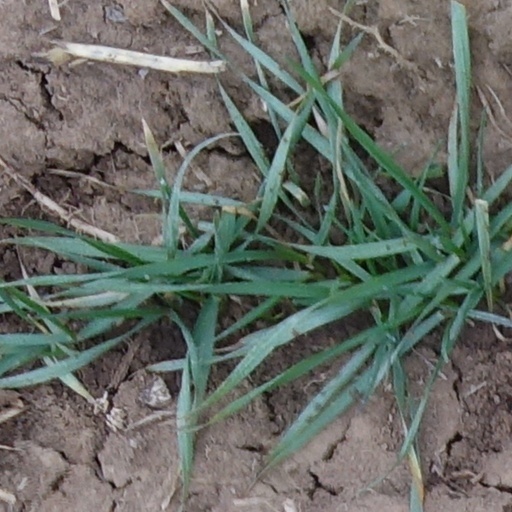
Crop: wheat